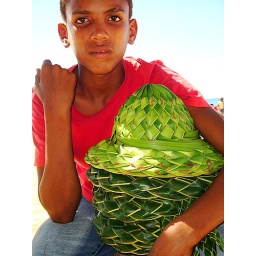
Boy selling hats in the public beach